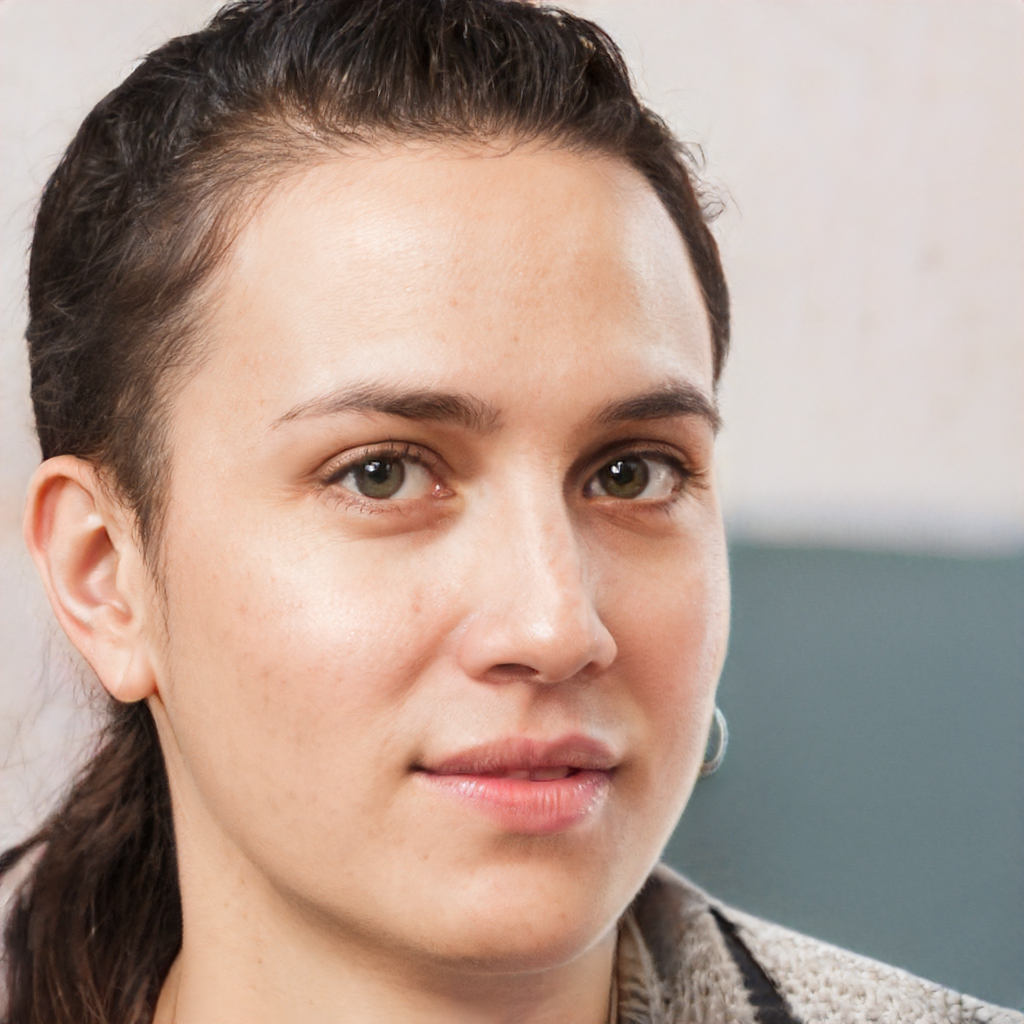
Portrait style: Real Portrait